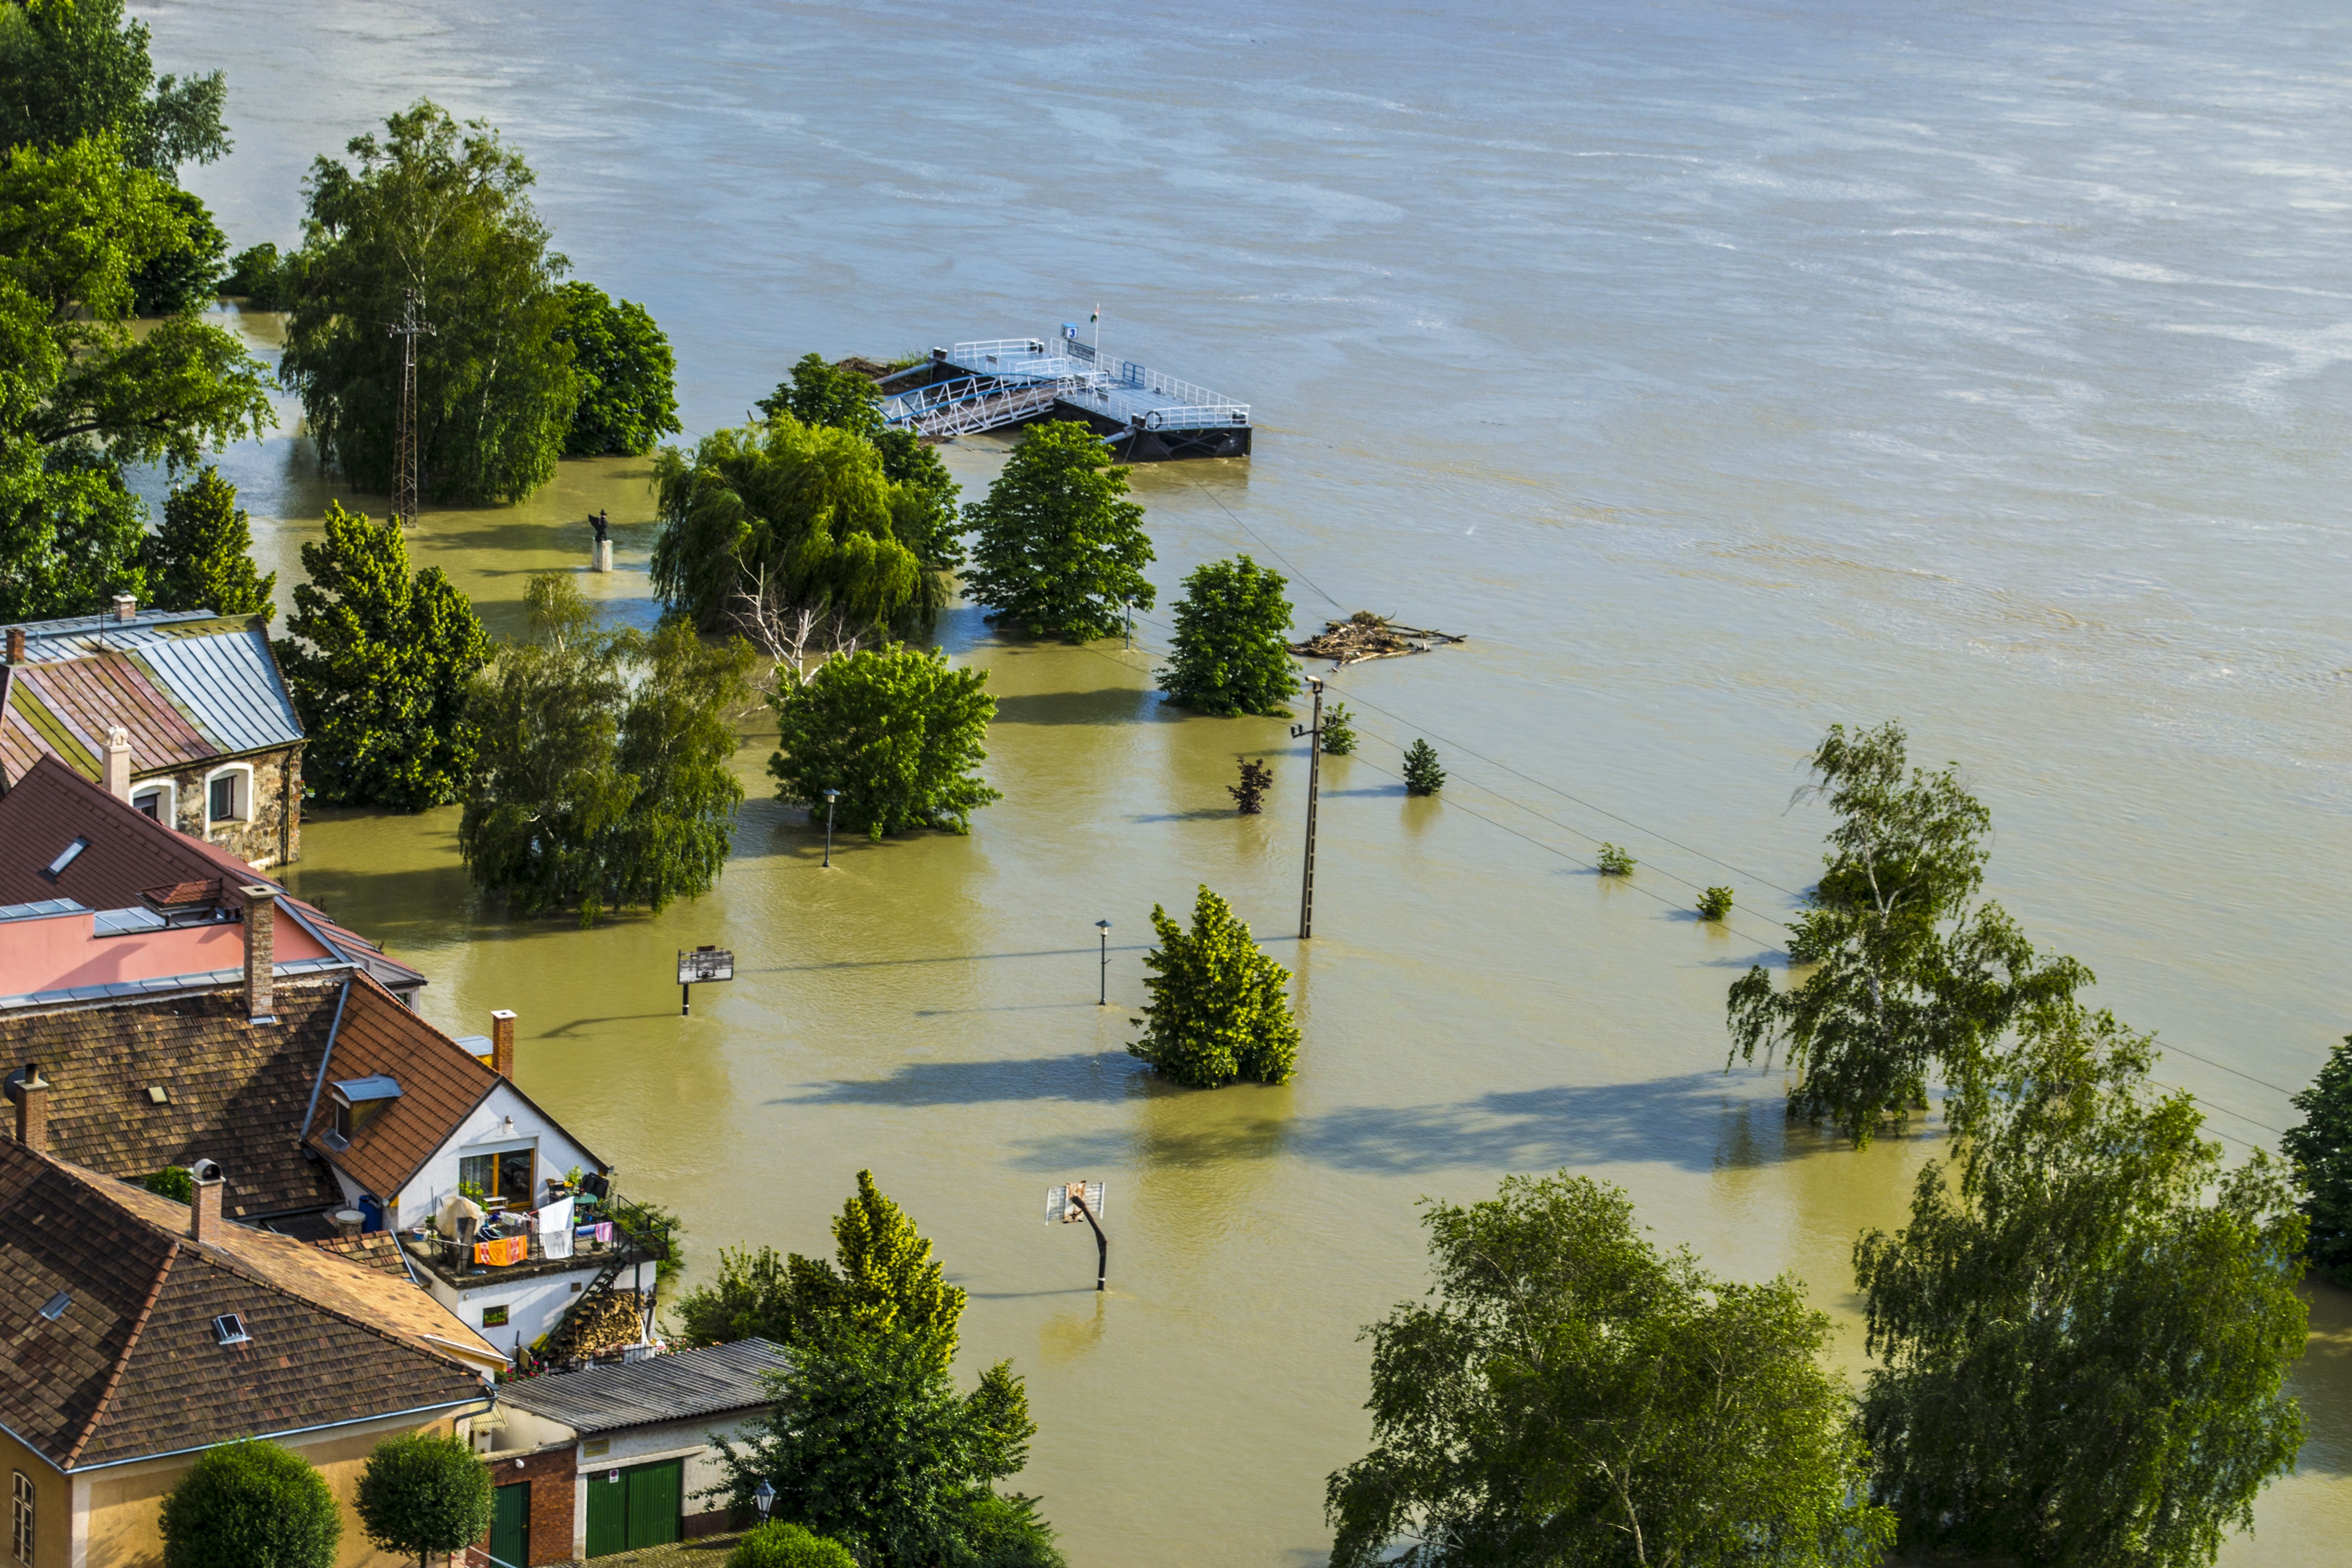
sky, bridge, river, basketball, flood, park, blue, danube, disaster, event, palisade, esztergom, residential area, sandbag